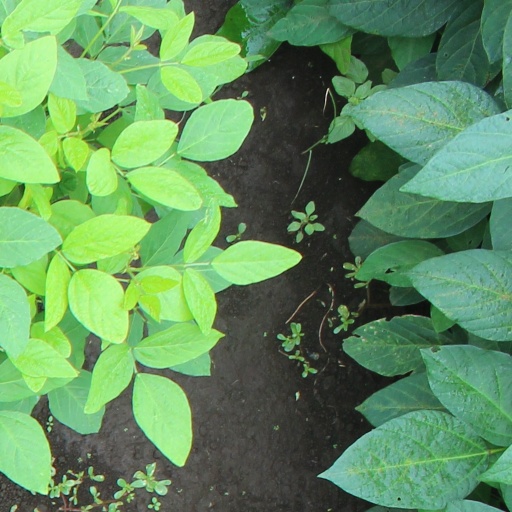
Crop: soybean